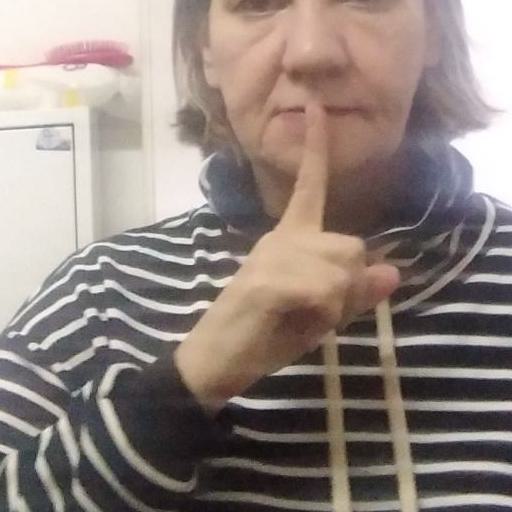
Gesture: mute